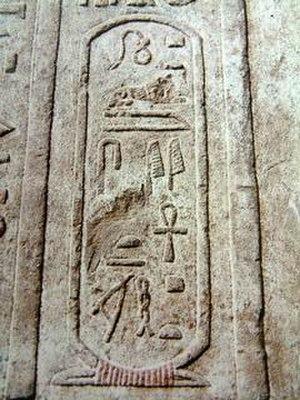
Un cartouche, dit shenou en égyptien ancien, transcription française du mot égyptien šnw) est un symbole hiéroglyphique, de forme allongée et fermé par un nœud, qui contient le nom d'un pharaon. Il symbolise tout ce que le soleil entoure, c'est-à-dire l'univers et a pour fonction de protéger le nom de Pharaon. Les cartouches étaient le plus souvent peints de jaune ou d'or et étaient utilisés pour deux des cinq noms d'un pharaon.